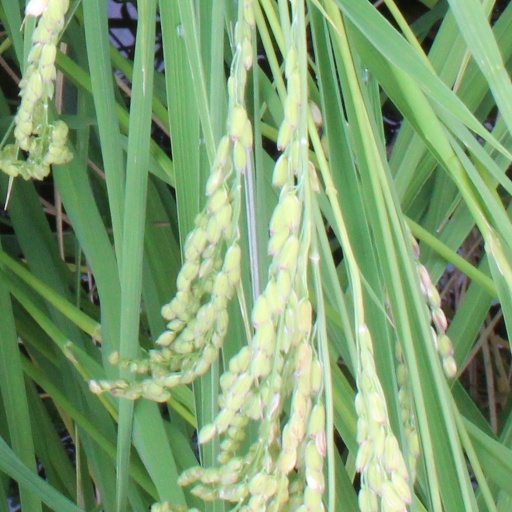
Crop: rice